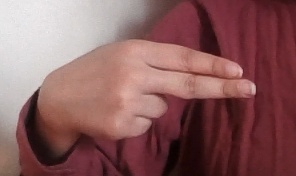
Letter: ain